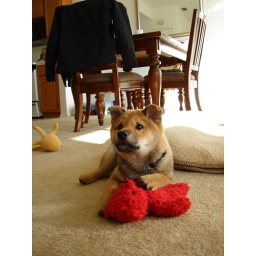
Posing with his red bear (his first toy). Weighing in at 12 lbs.